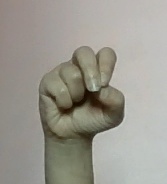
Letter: gaaf